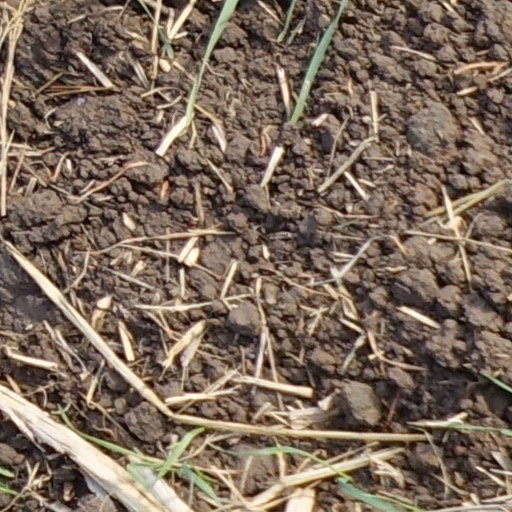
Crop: wheat